Waimangu Volcanic Rift Valley

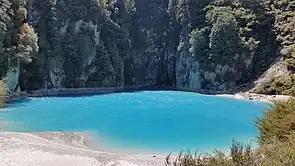

Mt. Haszard was named after school teacher Charles Haszard and members of his family who were killed during the Mount Tarawera eruption. The locally prominent small mountain contains the shallow Raupo Pond Crater, the , steep-sided Fairy Crater, and Black Crater. All of these craters were formed during the Mount Tarawera eruption and have subsequently been completely covered in native bush.